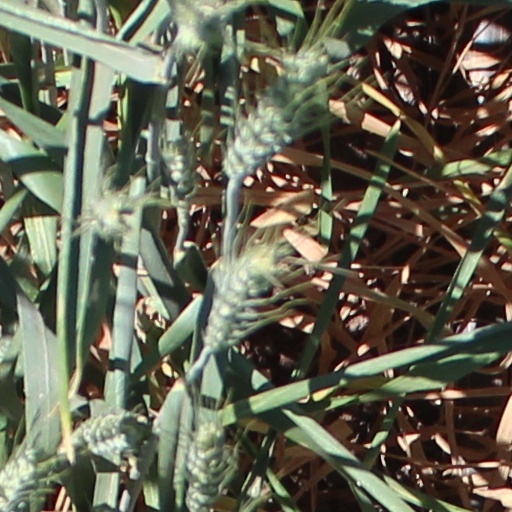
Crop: wheat